Le Mesnil-Raoult

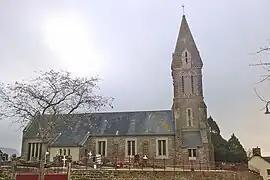
The church of Notre-Dame

Le Mesnil-Raoult is a former commune in the Manche department in Normandy in north-western France. On 1 January 2016, it was merged into the commune of Condé-sur-Vire.